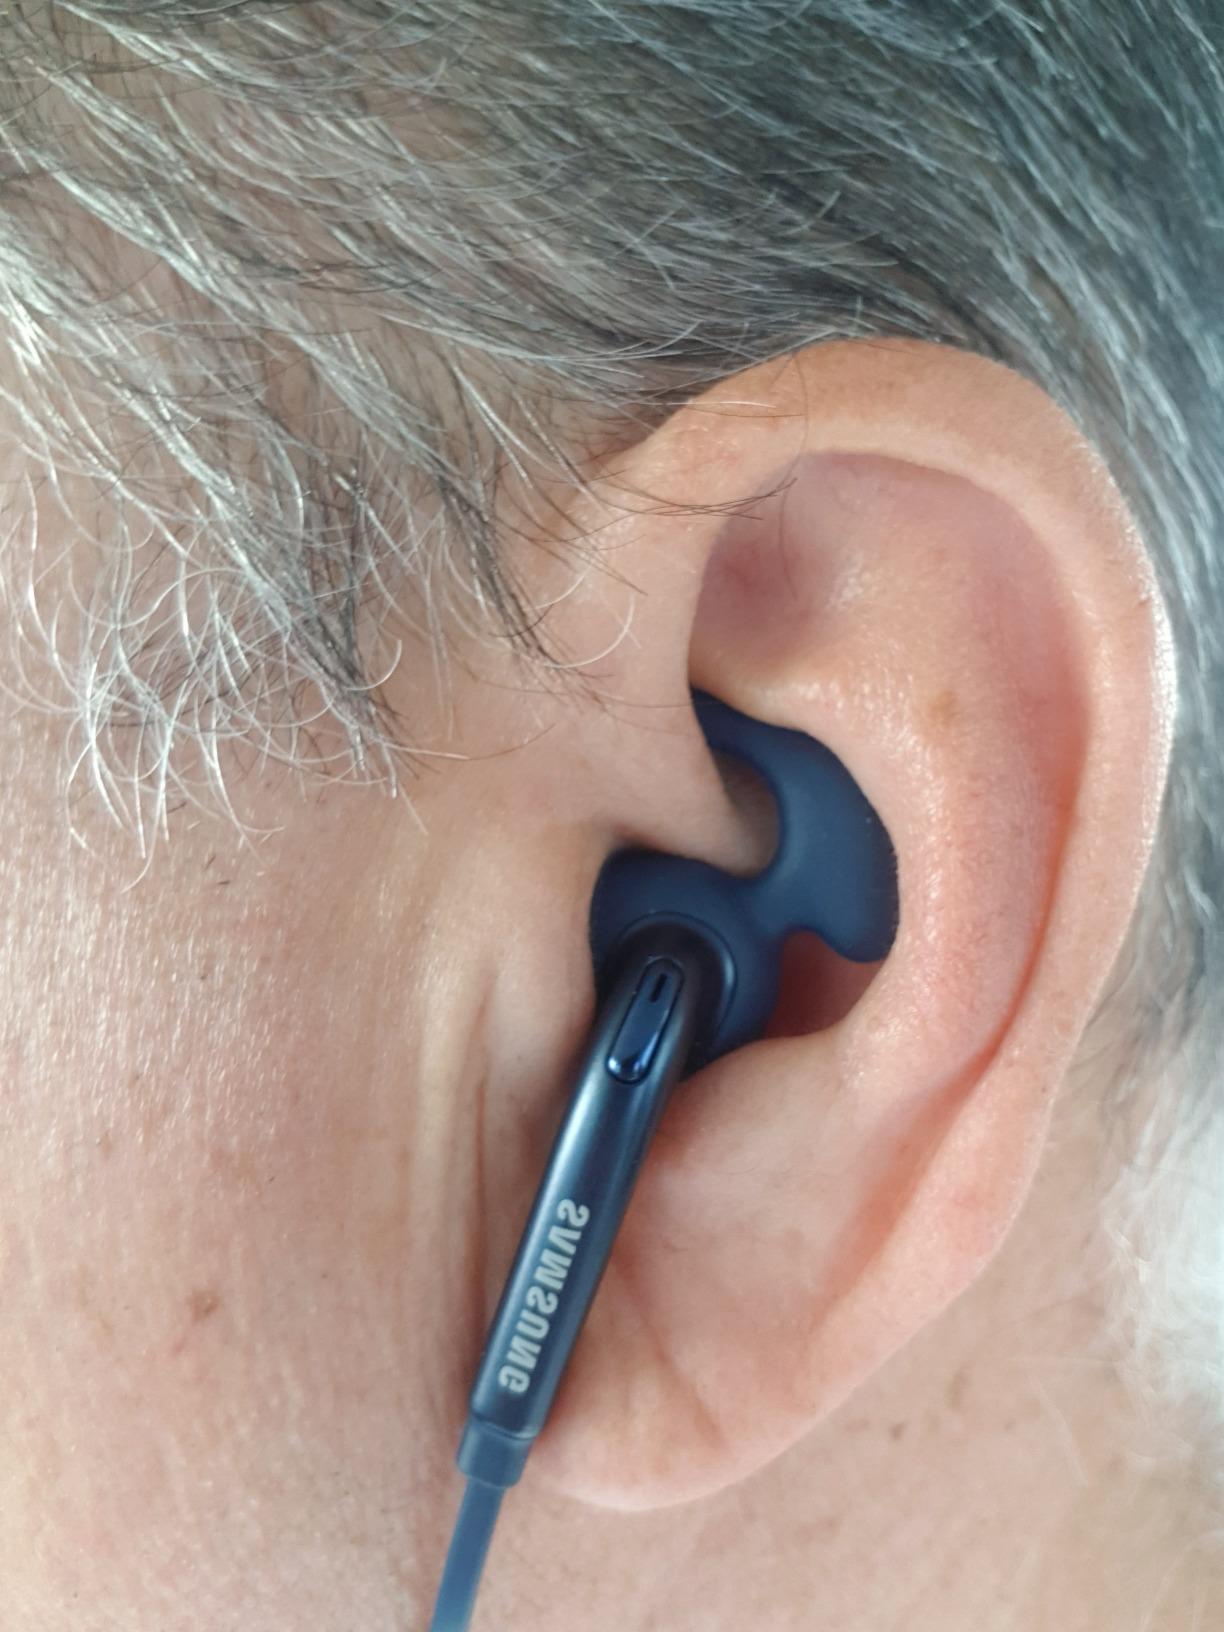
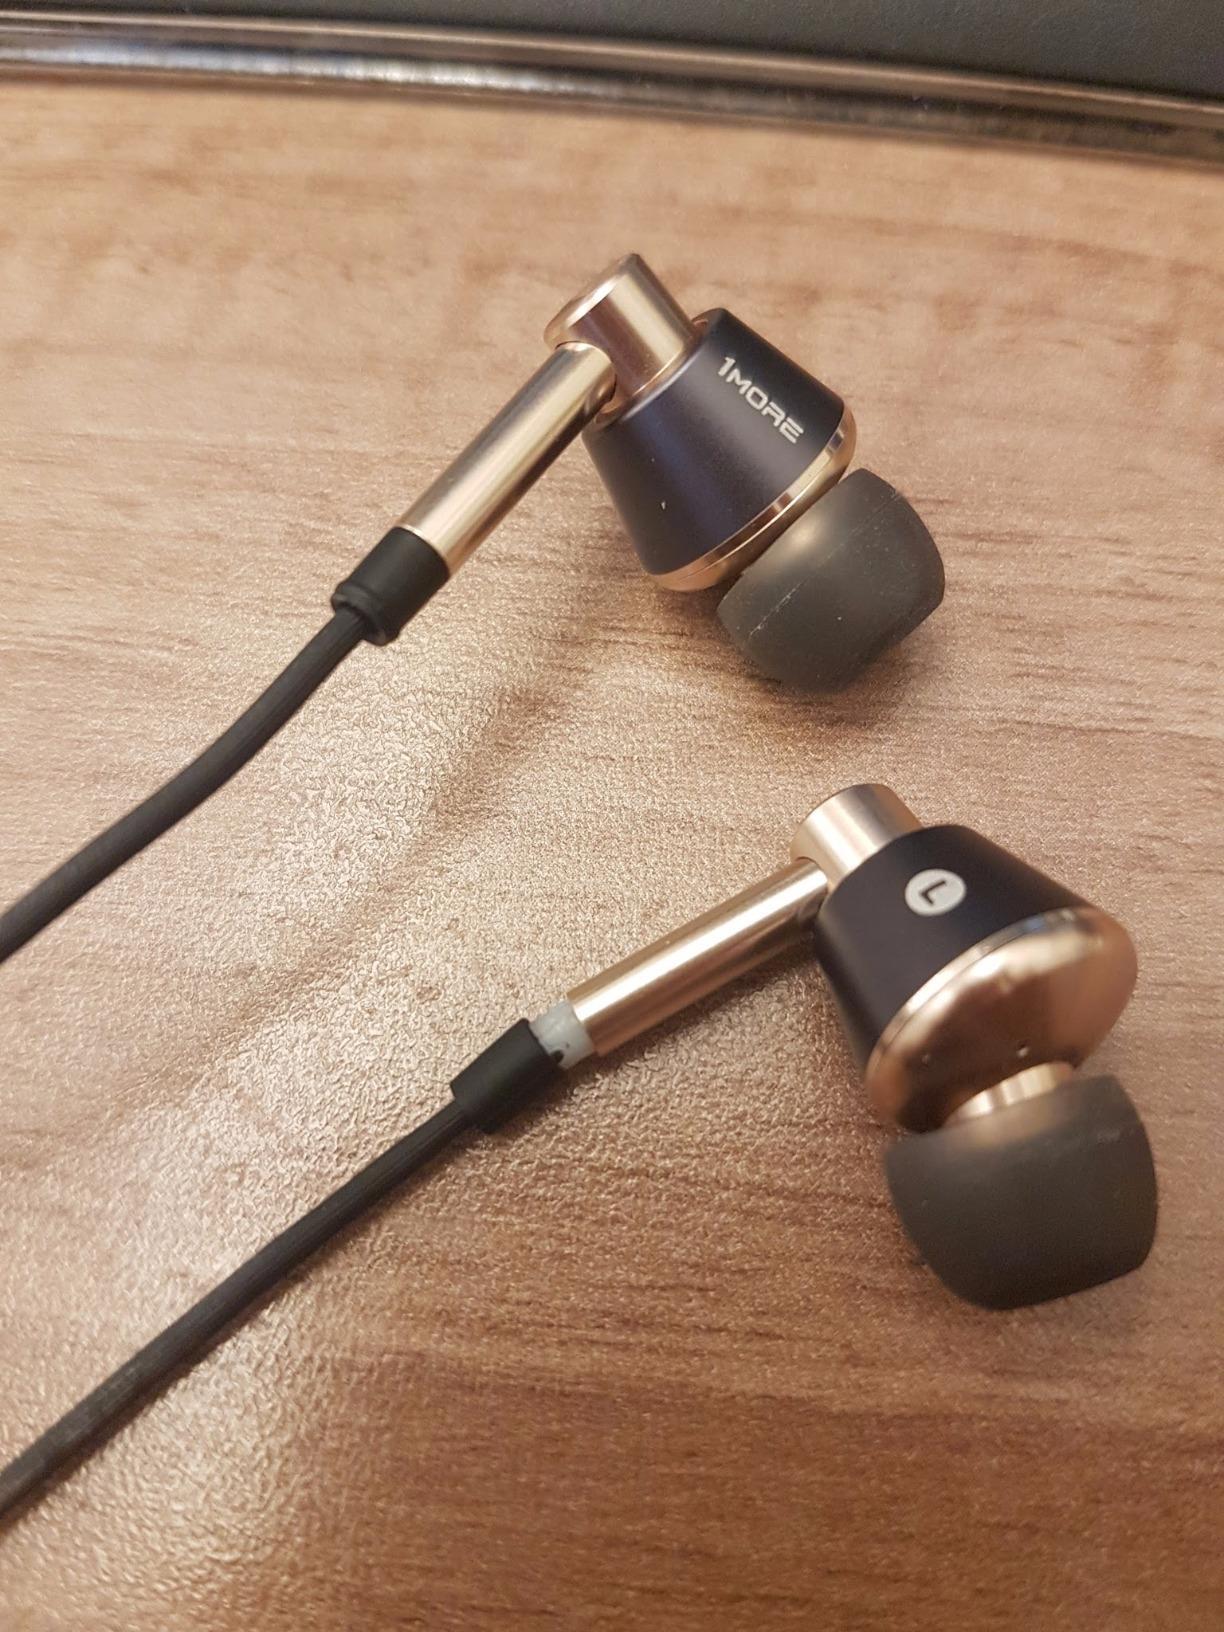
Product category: headphones
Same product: no